Road to the Reich

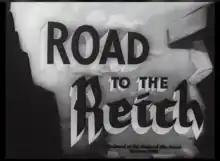
Screenshot of the opening title

Road to the Reich is a 10-minute 1945 Canadian documentary film, directed and produced by Tom Daly for the National Film Board of Canada as part of the wartime "Canada Carries On" series. The film documents the Allied forces advances, after the Normandy landings, through France and Belgium during the Second World War. The French version of "Road to the Reich" is "Aux portes du Reich".